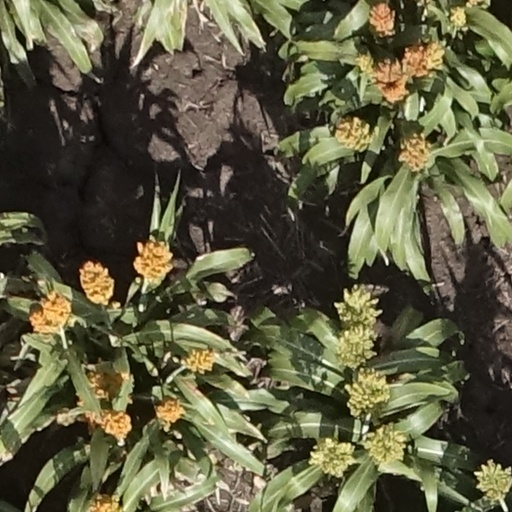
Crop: sorghum